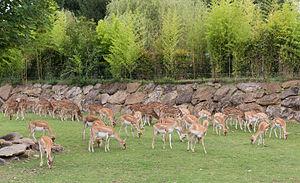
Axis axis (Cerf axis) au ZooParc de Beauval à Saint-Aignan-sur-Cher, France.
Le Cerf axis ou Chital est un cervidé présent naturellement dans les régions boisées de l'Inde, Sri Lanka, Bangladesh et du Népal. On le retrouve dans toutes les réserves de l'Inde et a été introduit en Europe centrale, Ex-Yougoslavie, Australie, Brésil, Argentine, Uruguay, Texas et Hawaï. Le nom chital vient de l'hindi cītal, issu du sanskrit citrala voulant dire « avec des taches ».